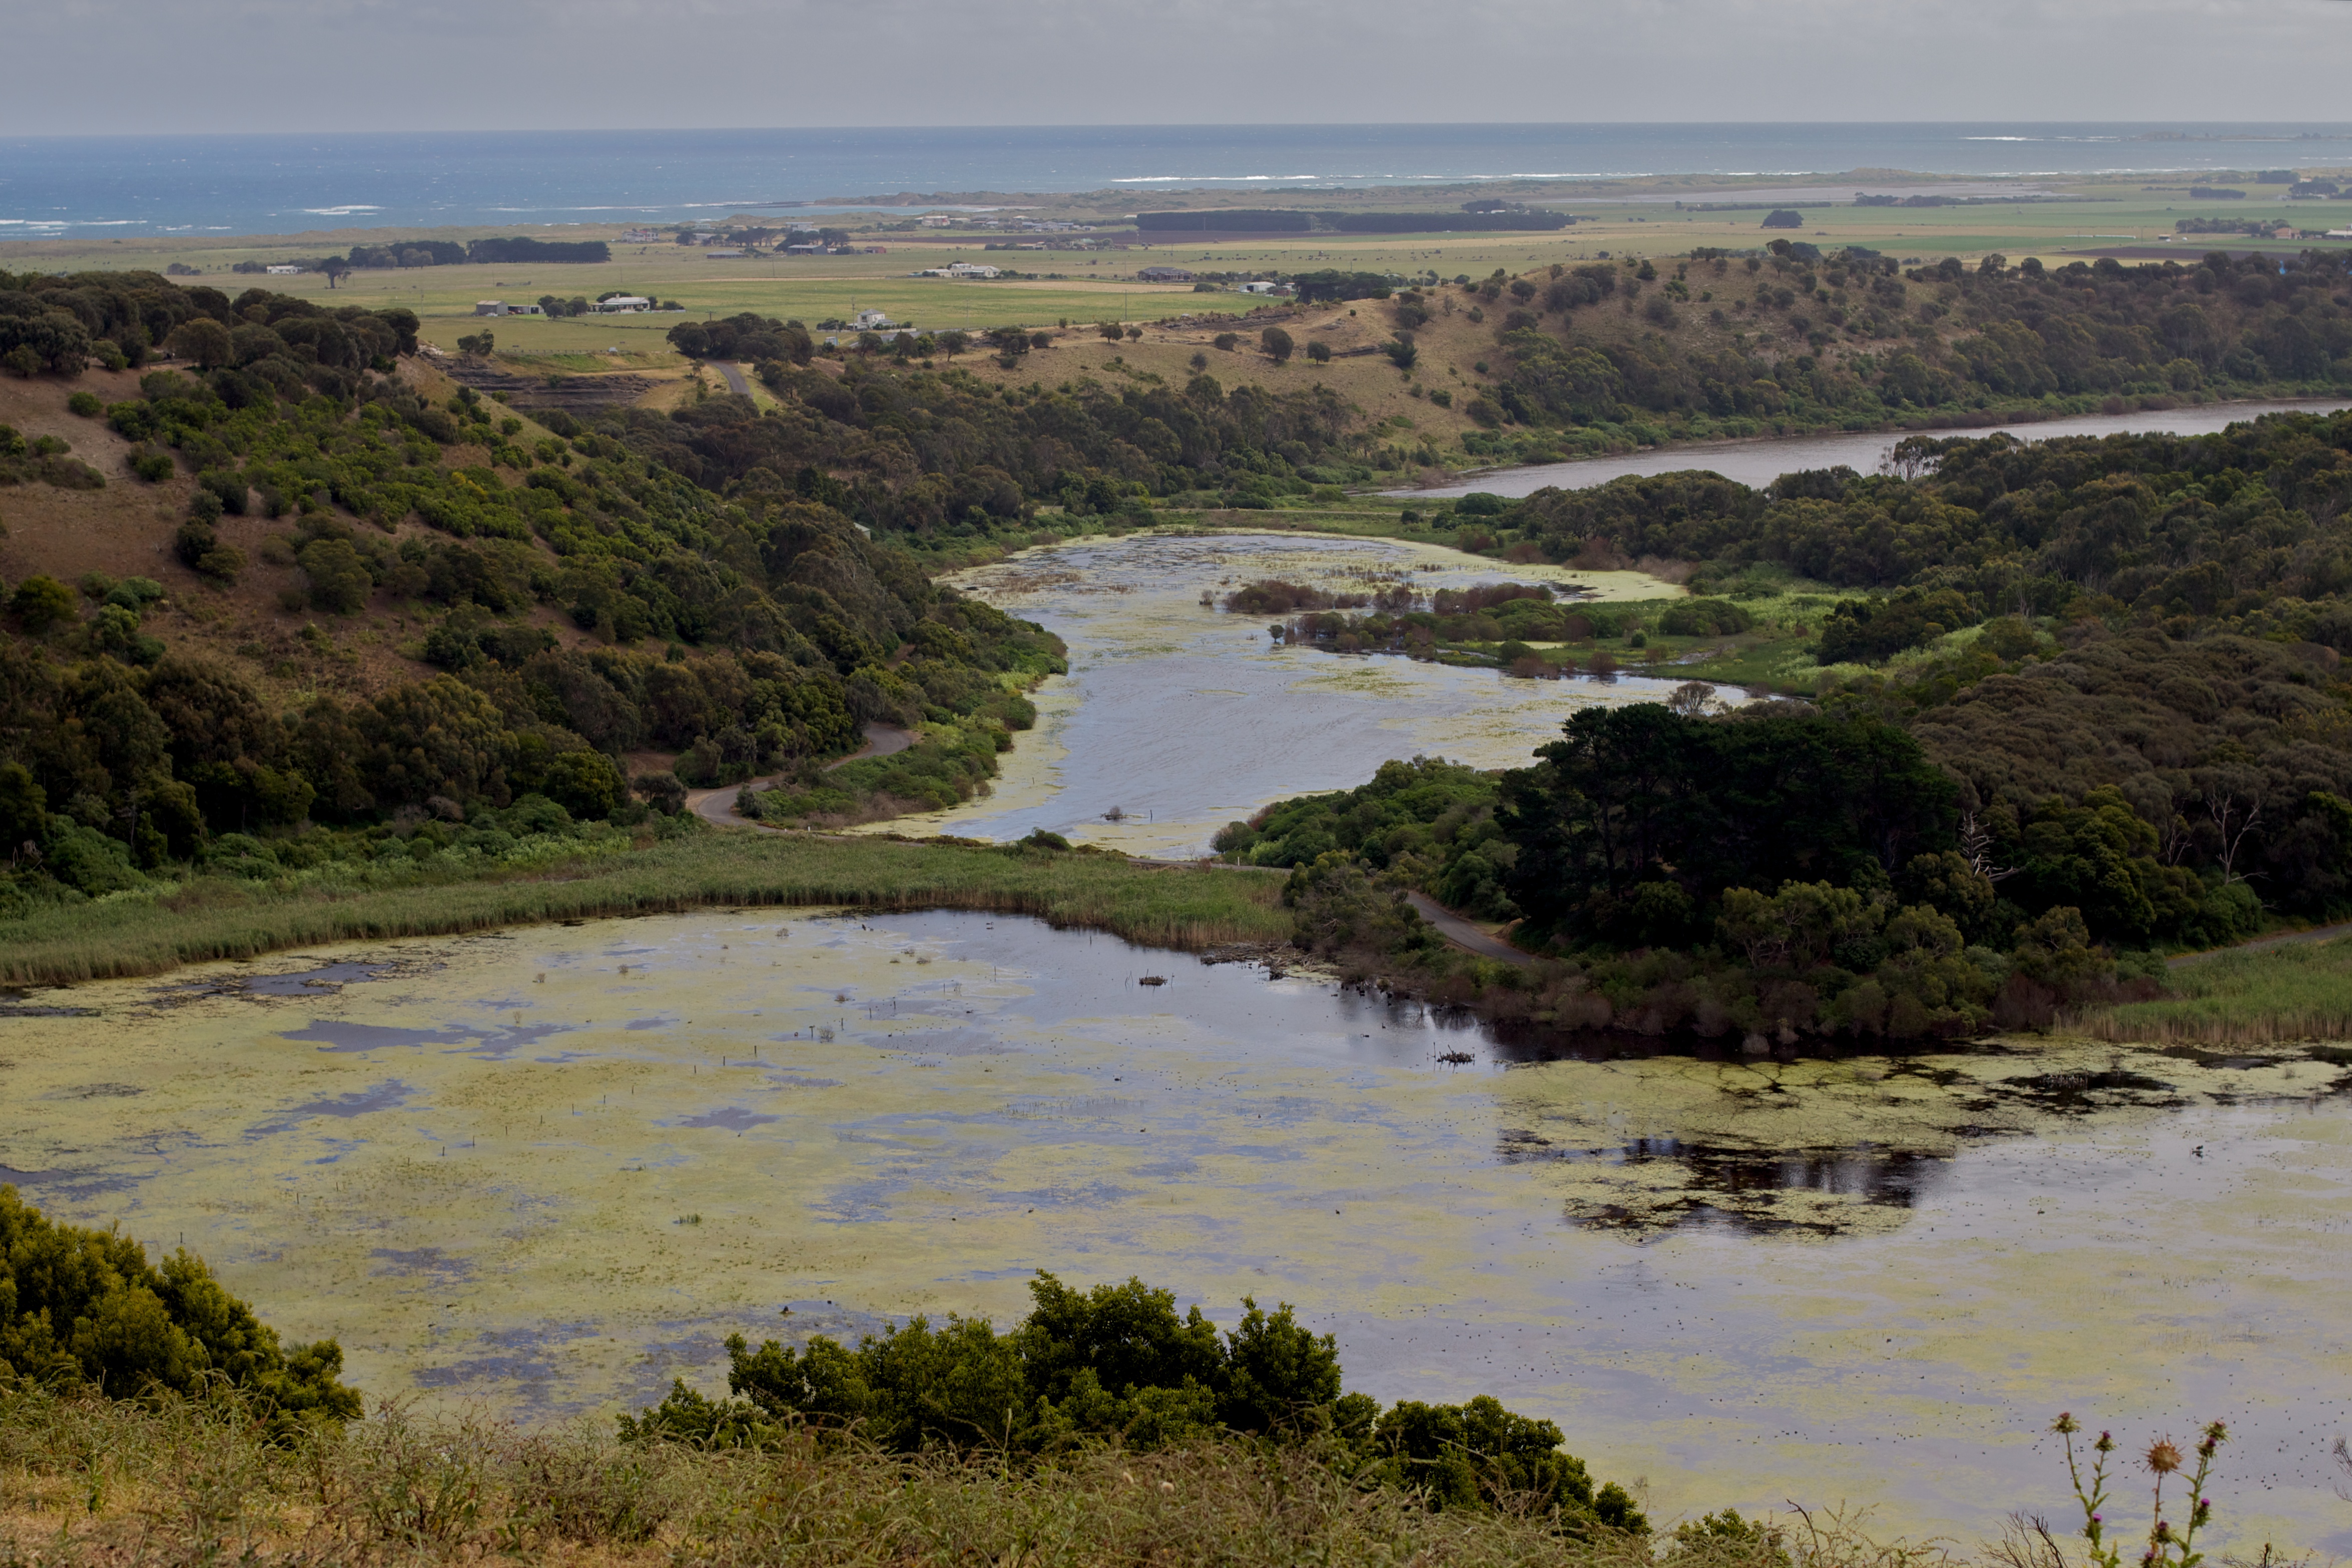
landscape, coast, marsh, wilderness, shore, lake, river, reservoir, plain, wetland, bog, floodplain, plateau, habitat, loch, auodyssey, ecosystem, estuary, salt marsh, natural environment, geographical feature